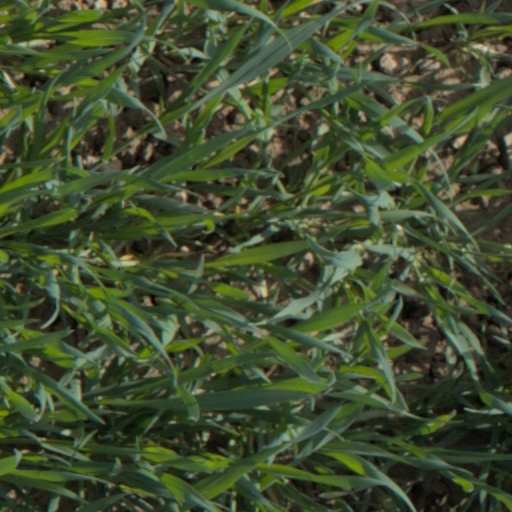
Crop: wheat